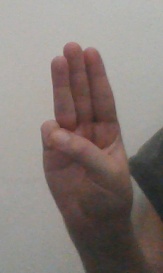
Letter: thaa